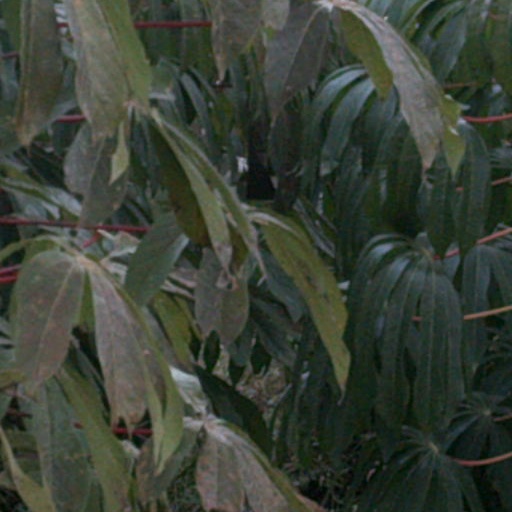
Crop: cassava